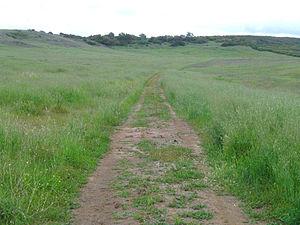
Les routes à haute qualité environnementale respectent des normes afin de réduire leurs nuisances et pollutions. En France, le conseil général du Nord et ses partenaires ont été les premiers porteurs de cette idée, en 2005-2006.